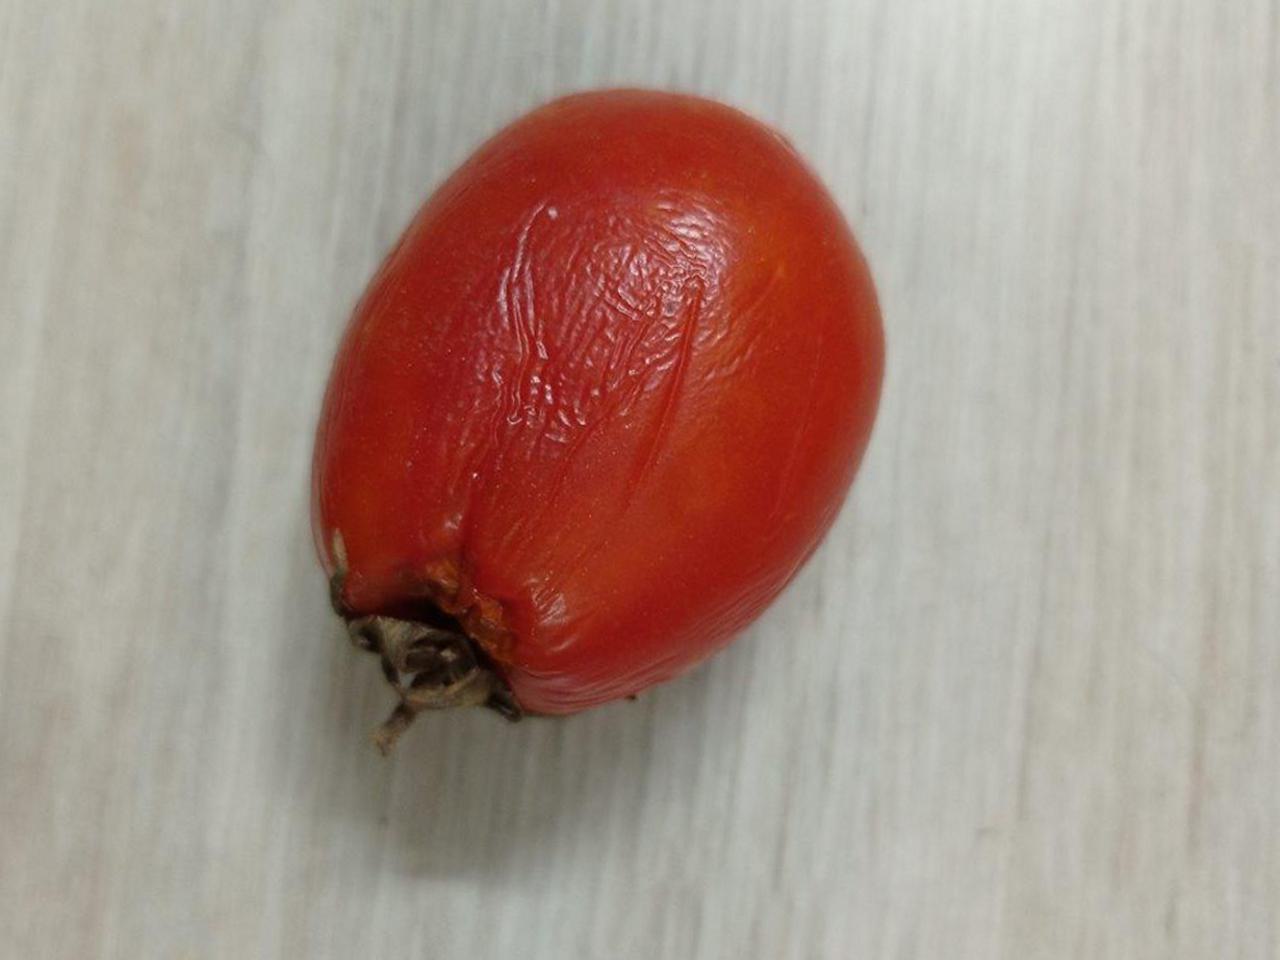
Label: Rotten